2018 NASCAR Whelen Euro Series

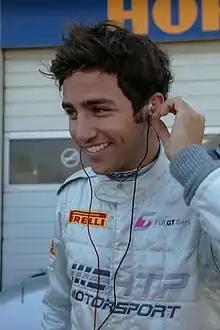
Alon Day (pictured in 2013) successfully defended the Elite 1 title in 2018.

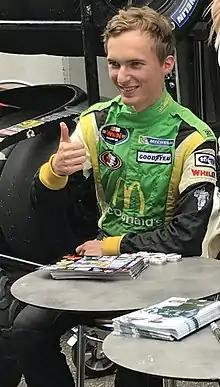
Ulysse Delsaux (pictured in 2017) won the Elite 2 title in 2018.

The 2018 NASCAR Whelen Euro Series is the tenth Racecar Euro Series season, and the sixth under the NASCAR Whelen Euro Series branding. The season consisted of six meetings – with two races at each meeting – starting on 14 April at Circuit Ricardo Tormo in Valencia, and ending on 21 October at Circuit Zolder in Belgium. Alon Day and Thomas Ferrando entered the season as the defending champion in Elite 1 and Elite 2 respectively.